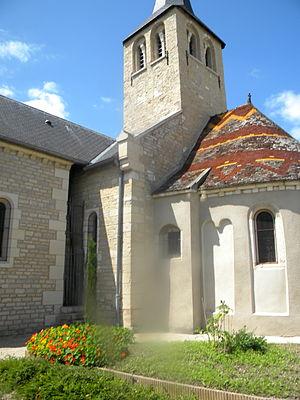
Bretenière
Bretenière est une commune française appartenant à Dijon Métropole située dans le département de la Côte-d'Or en région Bourgogne-Franche-Comté.